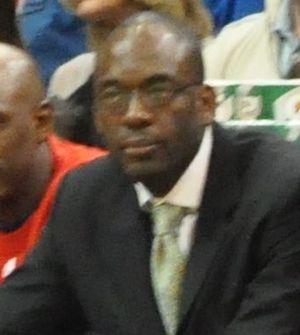
Roy Rogers, né le 19 août 1973, à Linden, dans l'Alabama, est un joueur et entraîneur américain de basket-ball. Il évoluait au poste d'ailier fort.